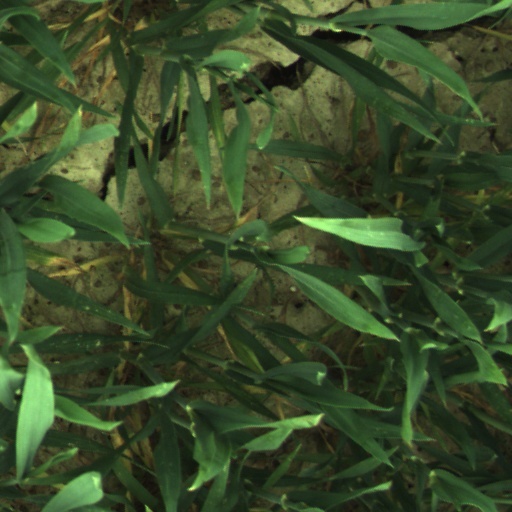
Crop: wheat